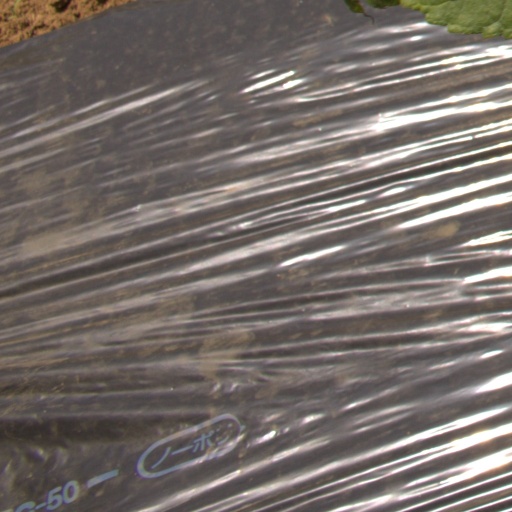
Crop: Jerusalem artichoke